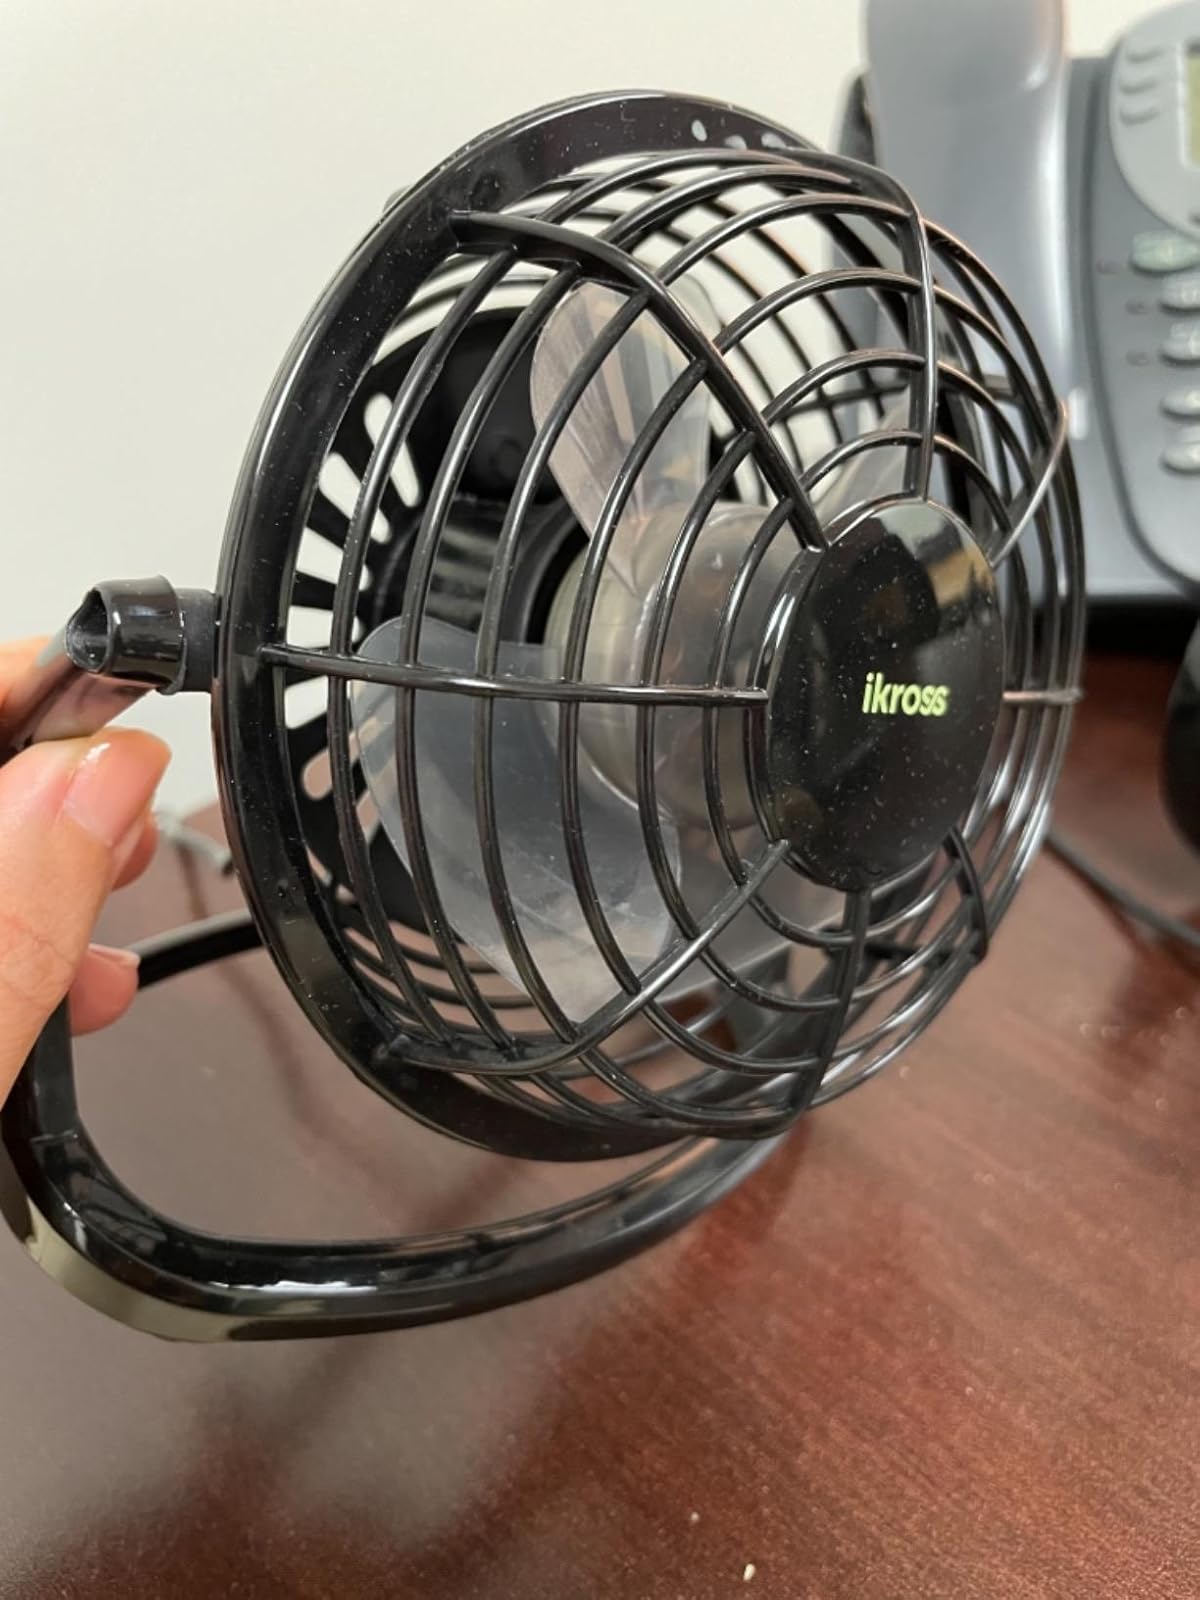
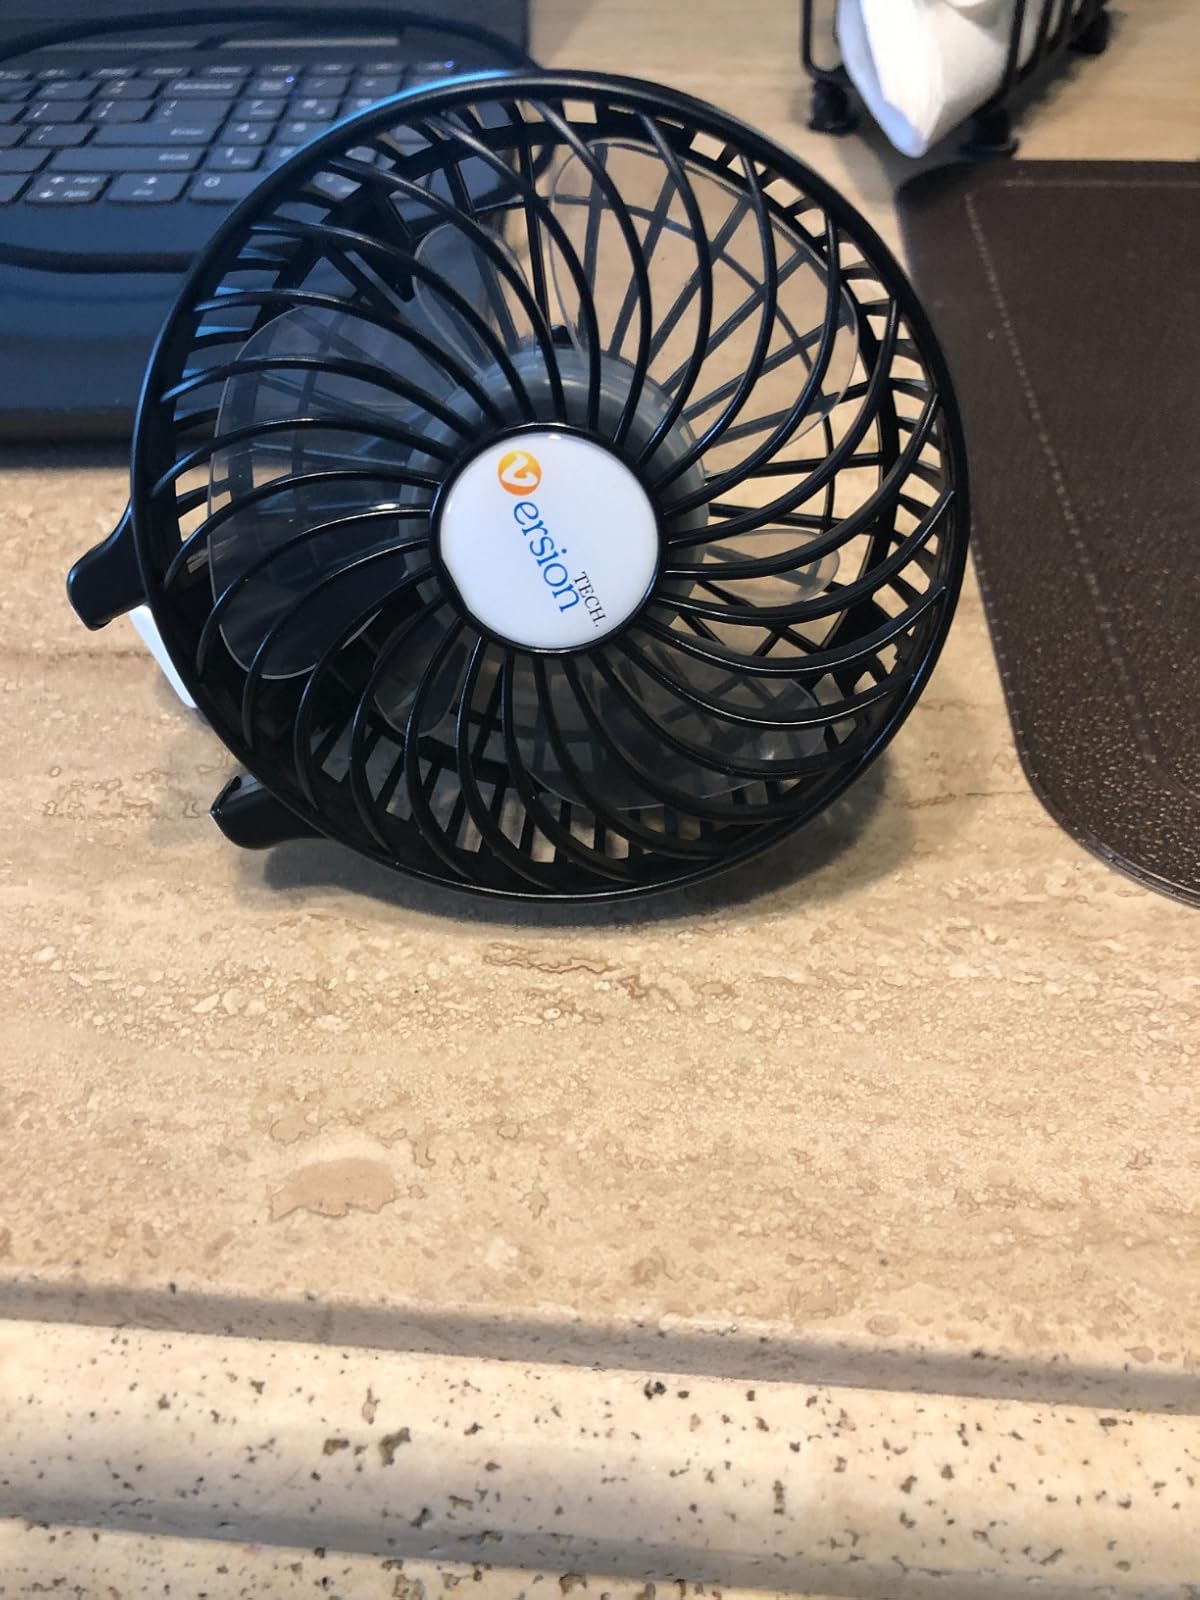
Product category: fan
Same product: no